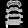
Label: Pullover